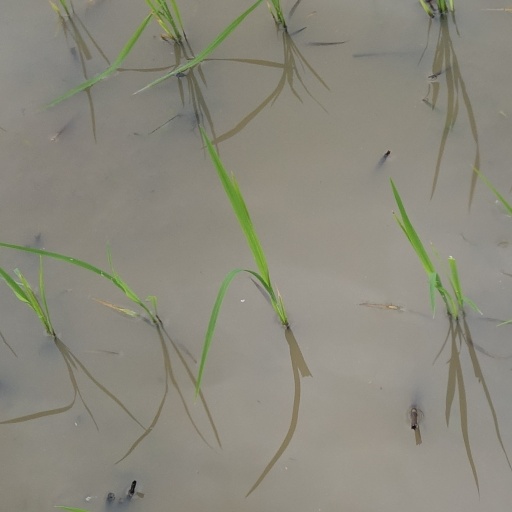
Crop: rice